Guan (headwear)

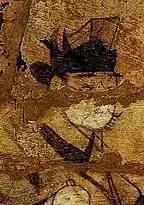
, Han dynasty

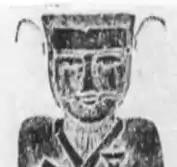
, Han dynasty

In the Han dynasty, only people from distinguished background were allowed to wear . During this period, there were many forms of , such as worn by the Emperor, worn by dukes and princes; worn by the civil officials, and worn by the military officials. The was decorated with two pheasant feathers on either sides and was worn by specialized member of the Han dynasty military.